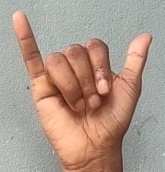
ASL sign: Y